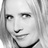
Emotion: happy